Fitzroy Football Club

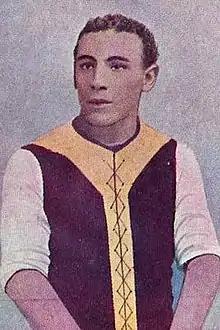
In 1895 Tom Banks captained Fitzroy to its first and only VFA premiership. He was also one of the first footballers of African descent to play in the VFL.

They quickly became one of the most successful clubs, drawing large crowds to their home at the Brunswick Street Oval in Edinburgh Gardens, and consistently in the top four and winning the VFA premiership in 1895.